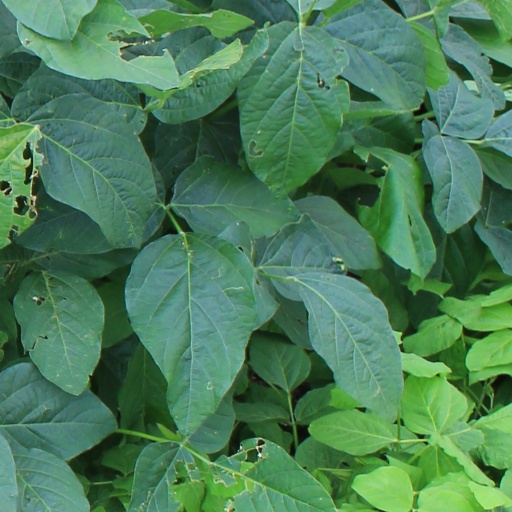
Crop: soybean